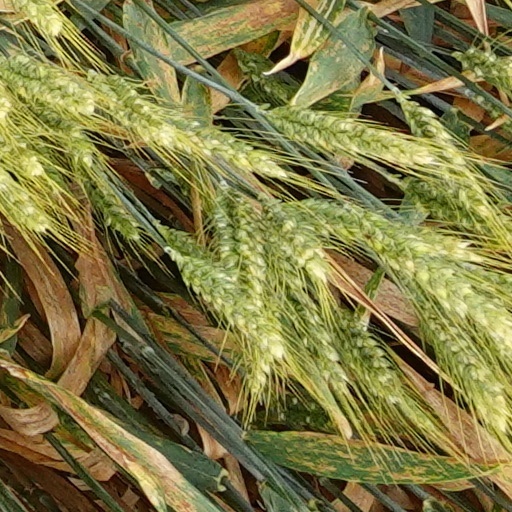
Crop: wheat